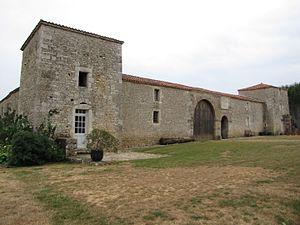
Manoir de Chaligny
Sainte-Pexine est une commune française située dans le département de la Vendée en région Pays de la Loire.